Gaspard Monge's mausoleum

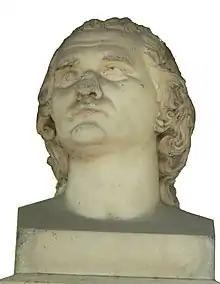
Gaspard Monge's bust.

There is a bust of Monge placed on a terminal pedestal underneath a canopy in the upper compartment, which canopy is open in front and in the back. In the cavetto cornice is an Egyptian winged globe, entwined with serpents, emblematical of time and eternity; and on the face below is engraved the following line:—